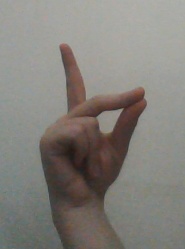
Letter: ta